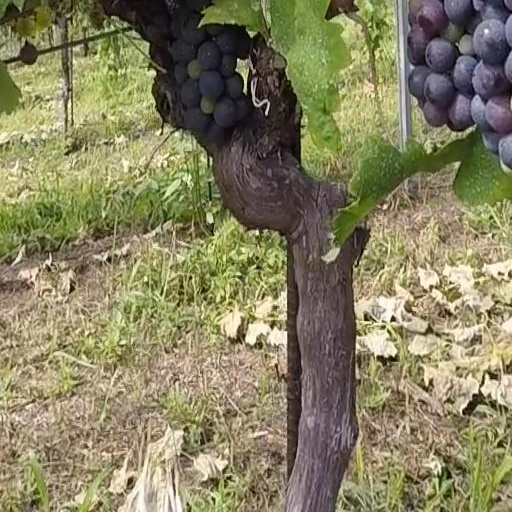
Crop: grape